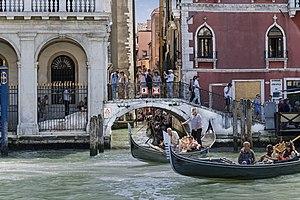
Le centre historique de Venise comprend 121 îles liés par 435 ponts. Cette liste reprend les noms vénitiens des principaux ponts de Venise par sestiere ou île.
Le rio di San Salvadore ou rio del Lovo est un canal de Venise dans le sestiere de San Marco.
Le Grand Canal est la principale artère maritime qui traverse Venise, en Italie.